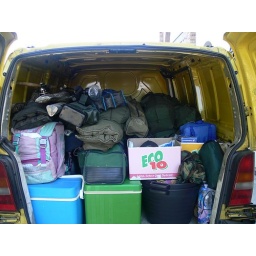
we all run in a yellow vito van